E. H. Harriman

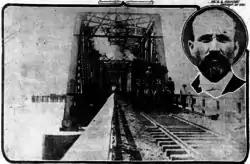
In 1910, the first passenger train crossed the Dumbarton Rail Bridge, a project championed by Harriman.

Harriman's father-in-law was president of the Ogdensburg and Lake Champlain Railroad Company, which aroused Harriman's interest in upstate New York transportation. In 1881, at age 33, Harriman acquired the small, broken-down Lake Ontario Southern Railroad. He renamed it the Sodus Bay & Southern, reorganized it, and sold it to the Pennsylvania Railroad at a considerable profit. This was the start of his career as a rebuilder of bankrupt railroads.